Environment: real
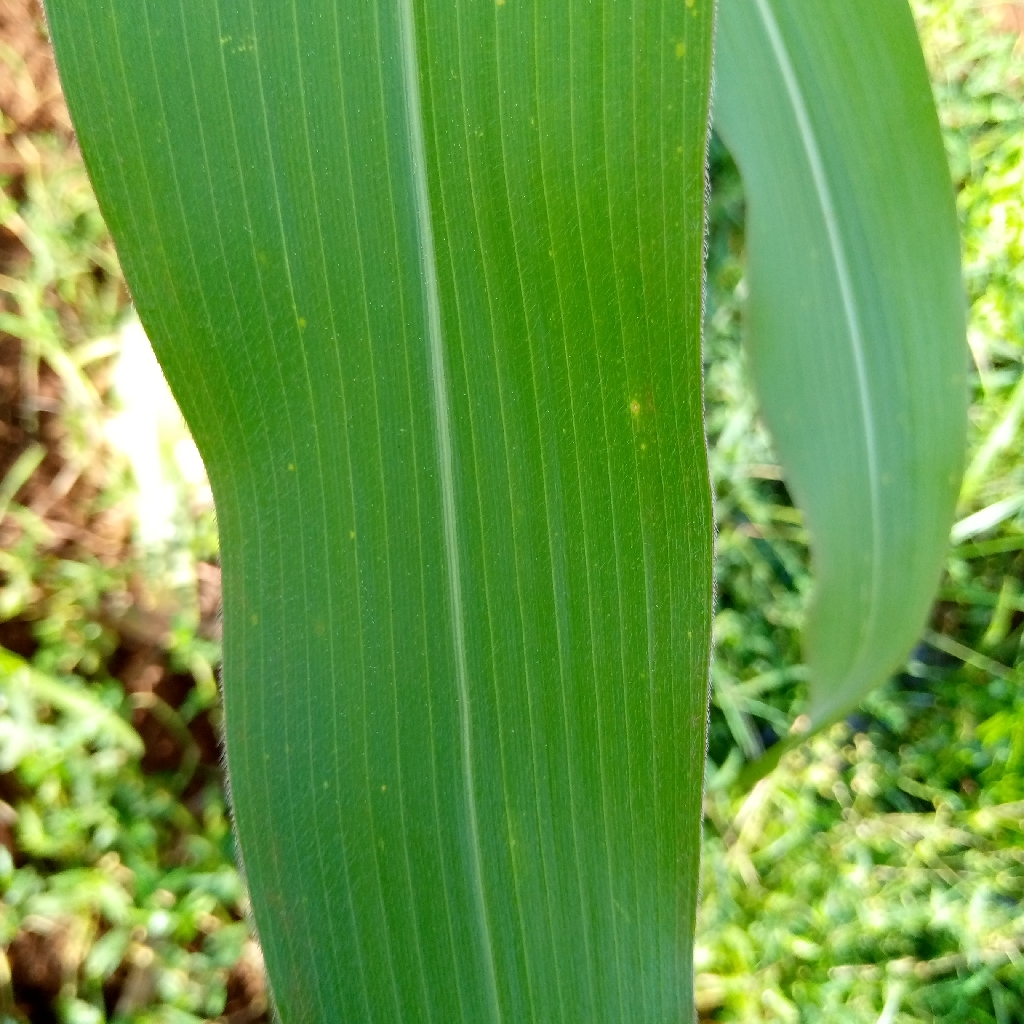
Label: healthy